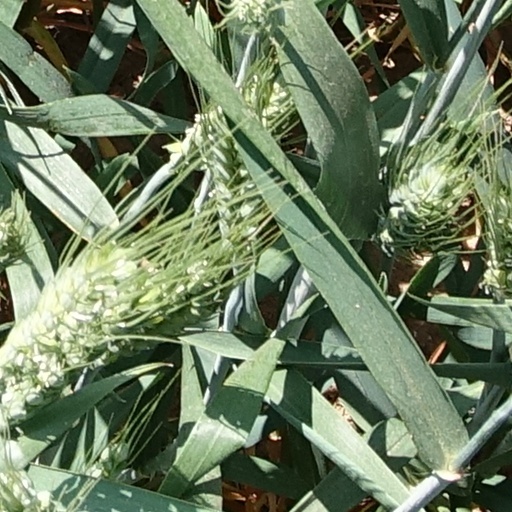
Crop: wheat